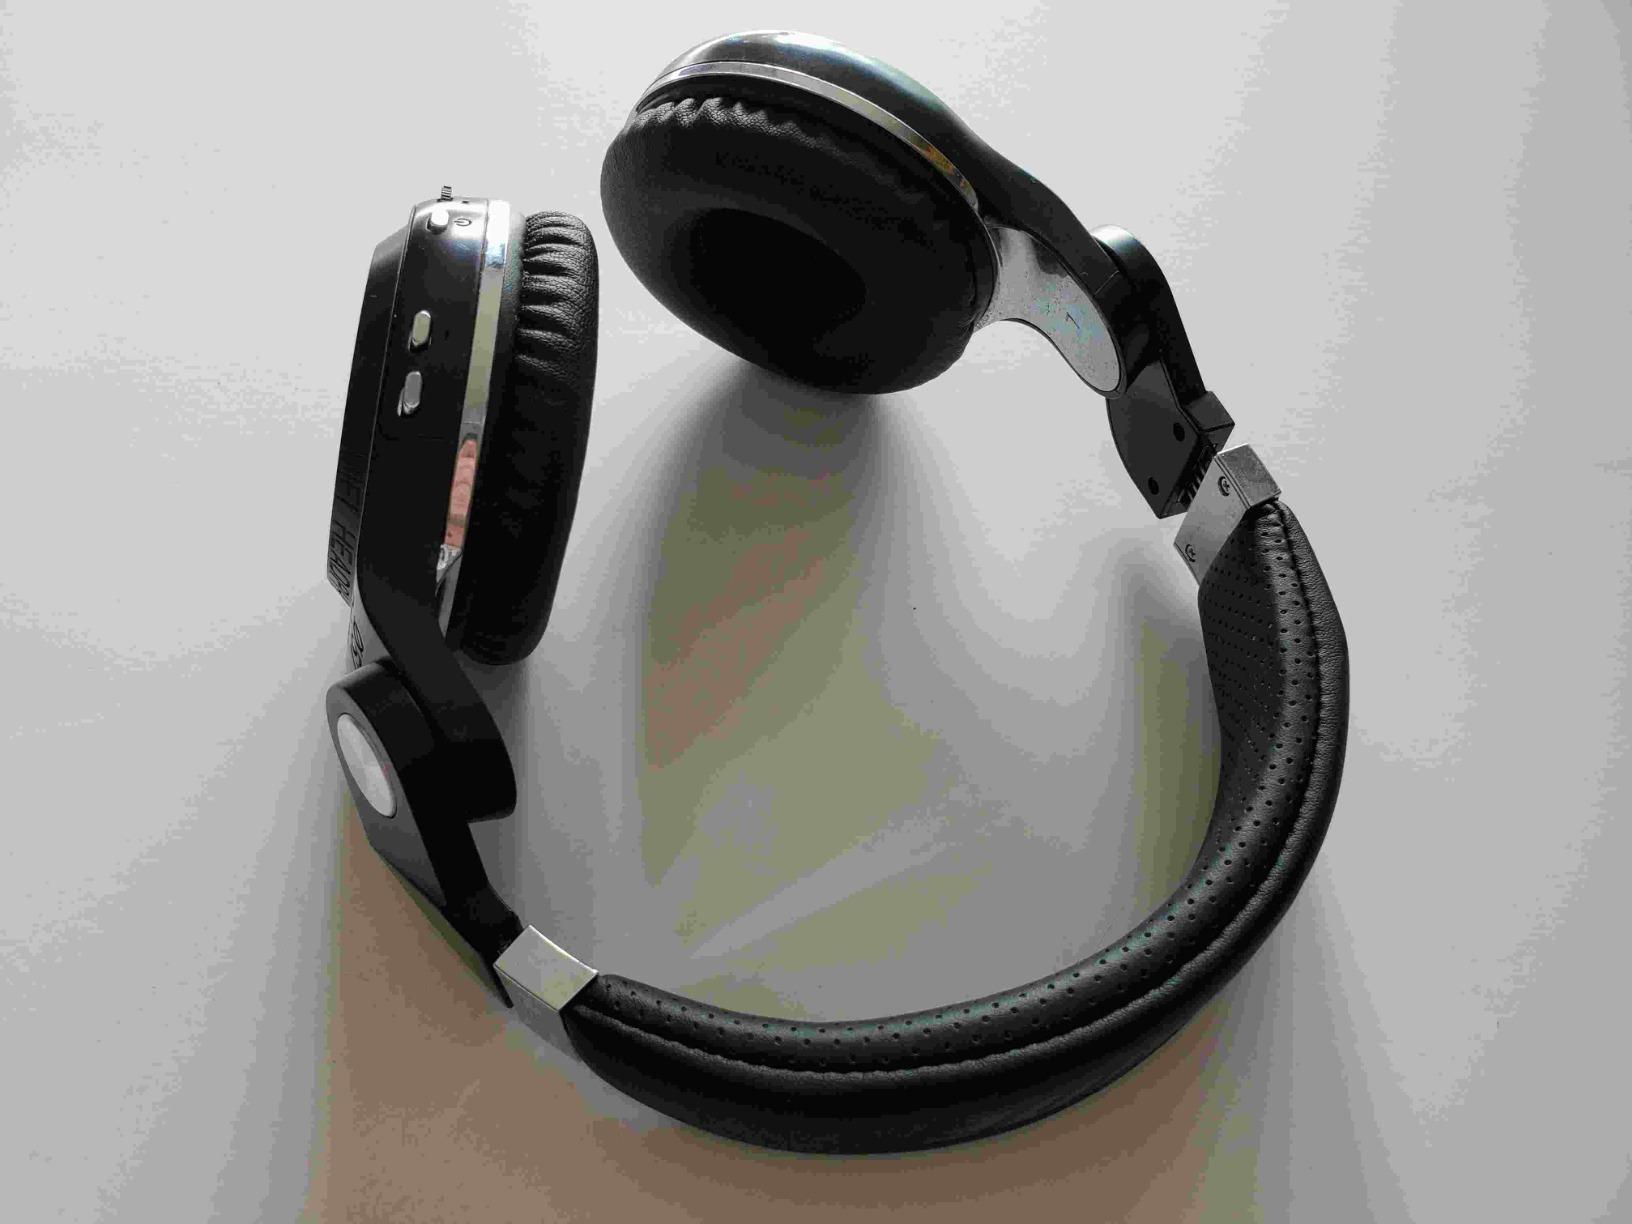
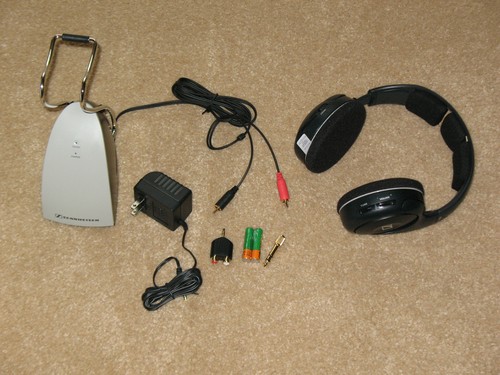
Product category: headphones
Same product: no